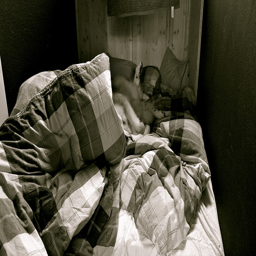
A dog sleeping next to a person covered up by a comforter in a bed.
An unmade bed has a checkered blanket on it.
An animal laying on top of a blanket on a bed.
The dog is sleeping on the covers of the unmade bed.
An unmade bed with black and white covers and pillows.